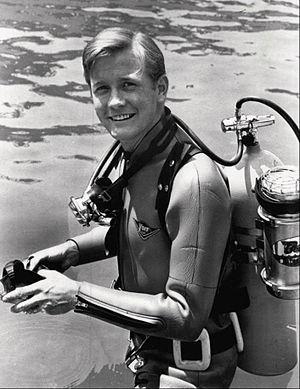
Allan Hunt est un acteur américain né le 12 février 1945.